Annin Flagmakers

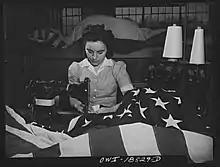
Sewing the edge of an American flag at the Annin Flag Company in Verona, New Jersey (March 1943)

Founded in 1847 by Alexander Annin, the business was previously a ship chandler on Fulton Street, New York City, in the 1820s. Among Alexander Annin's activities was custom making small sails. By 1847, Annin Flagmakers turned to manufacturing all flags and was soon taken over and run by Alexander's two sons, Benjamin and Edward. Located at 99-101 Fulton Street (at the corner of William Street) in Lower Manhattan from 1847 until 1925, the location became known as "Old Glory Corner". Needing more space, Annin opened a location on Fifth Avenue at the corner of 16th Street. The showroom, corporate offices and custom sewing department moved to this space in 1910 and remained until 1960 when the offices moved to New Jersey.